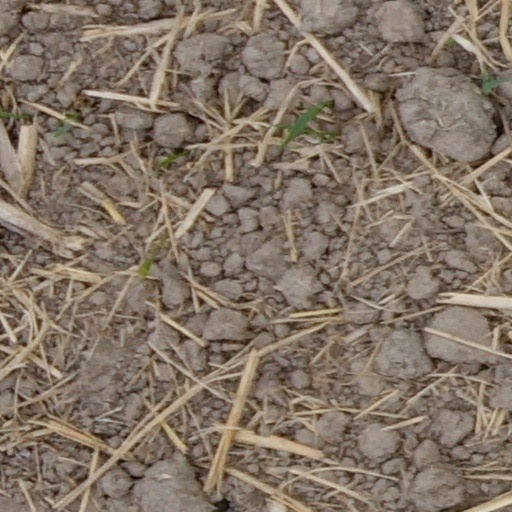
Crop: wheat